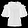
Label: Shirt